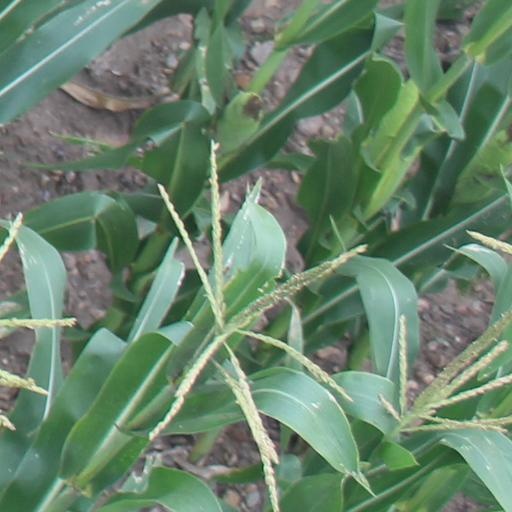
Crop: maize; corn